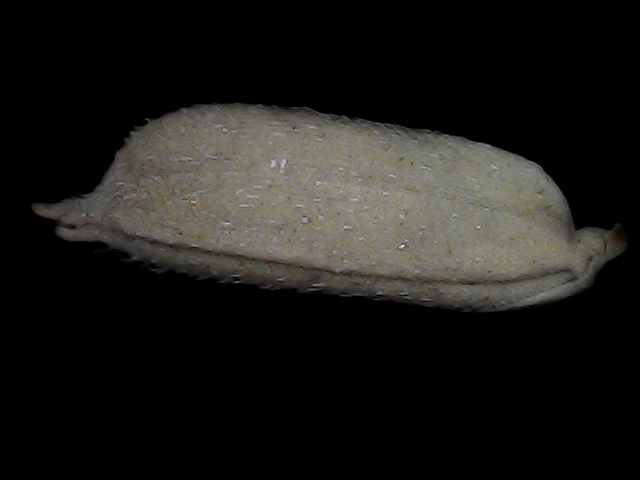
Rice variety: Bd79